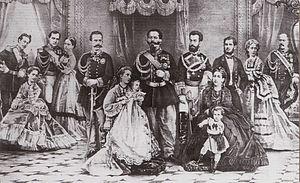
La princesse Maria Pia de Savoie était une princesse de la famille de Savoie qui devint par mariage reine consort de Portugal.